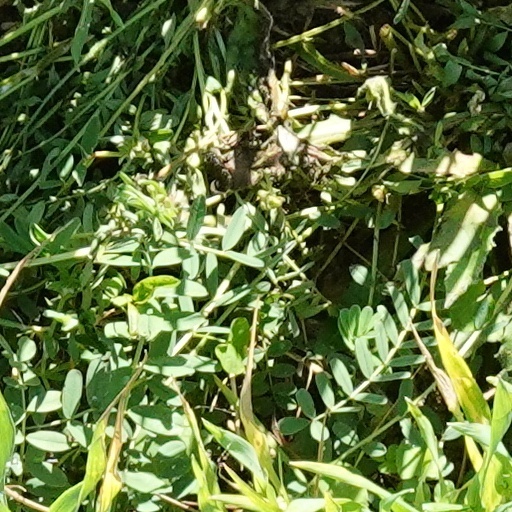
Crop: wheat